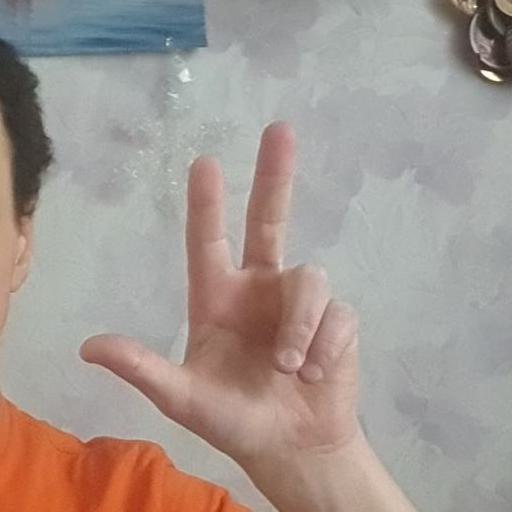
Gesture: three2